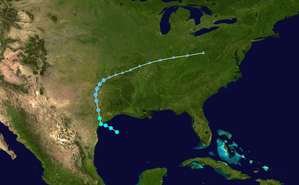
La saison 2015 des ouragans débute le 1ᵉʳ juin 2015 et va jusqu'au 30 novembre 2015, selon la définition de l'Organisation météorologique mondiale. Le premier système, la tempête tropicale Ana, s'est produite tôt du 7 au 11 mai mais le suivant Bill n'est arrivé qu'à la mi-juin et Claudette en juillet.